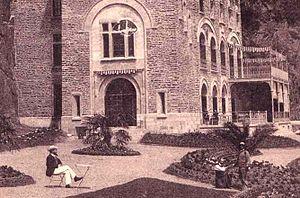
Hôtel Duguesclin à Cancale (France) en 1903 (carte postée de Cancale le 03/06/1903, moins d’un an après l’ouverture)